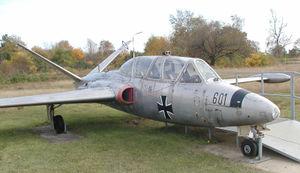
L'Aérospatiale-Potez-Fouga CM170 Magister est un avion à réaction subsonique conçu en France au début des années 1950, et initialement destiné à l'entraînement des pilotes militaires. Reconnaissable à son empennage arrière en « V », il a été fabriqué à un millier d'exemplaires et utilisé par une vingtaine de pays. De nombreux exemplaires sont toujours en service au début du XXIᵉ siècle.